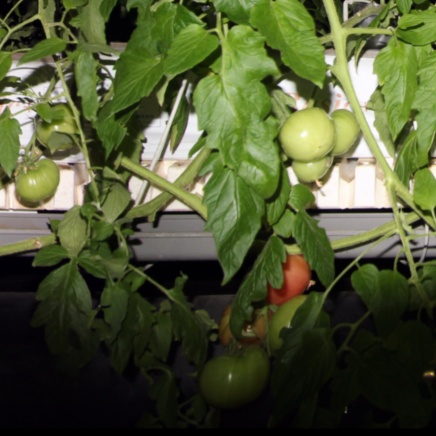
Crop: tomato